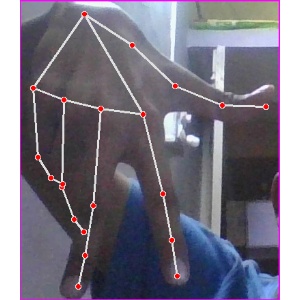
अक्षर: ग